William Jones (Chartist)

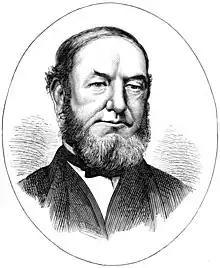
1874 engraving

William Jones (1809–1873) was a political Radical and Chartist, who was a former actor, working as a watchmaker at Pontypool in Monmouthshire and also kept a beer house.